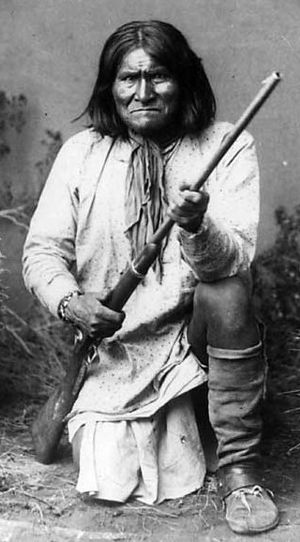
Geronimo
Goyathlay eller Geronimo
Geronimo eller Goyathlay 16. juni 1829 – 17. februar 1909 var en berømt høvding for apache-stammen chiricahua.